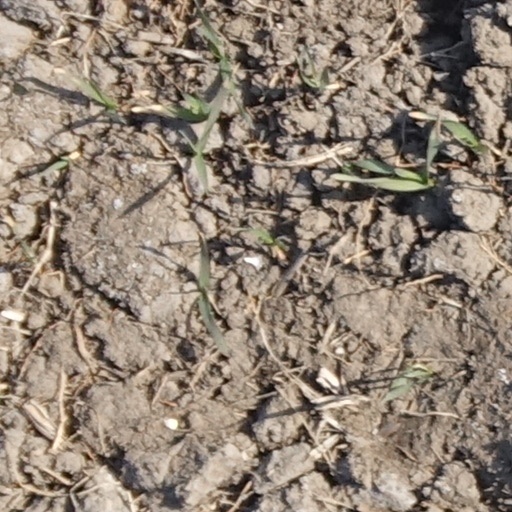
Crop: wheat